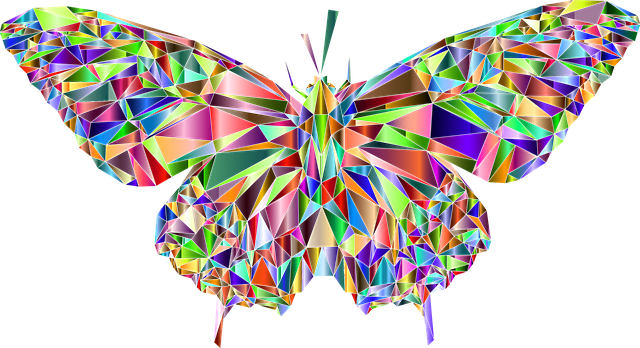
Label: butterfly